Wuning Road station

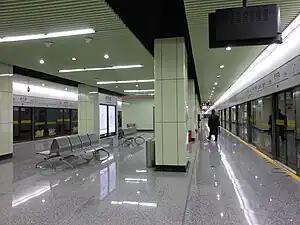
Wuning Road platform

Wuning Road is an interchange station on Line 13 and Line 14 on the Shanghai Metro. Line 13 opened on 28 December 2014. It became an interchange station with commencement of operations on line 14 on 30 December 2021.